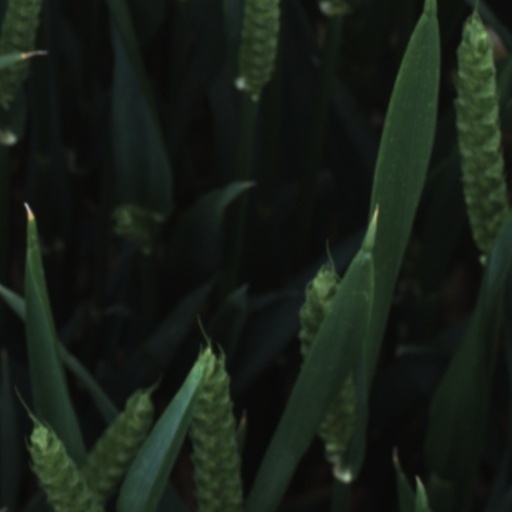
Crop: wheat